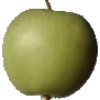
Label: Apple Granny Smith 1